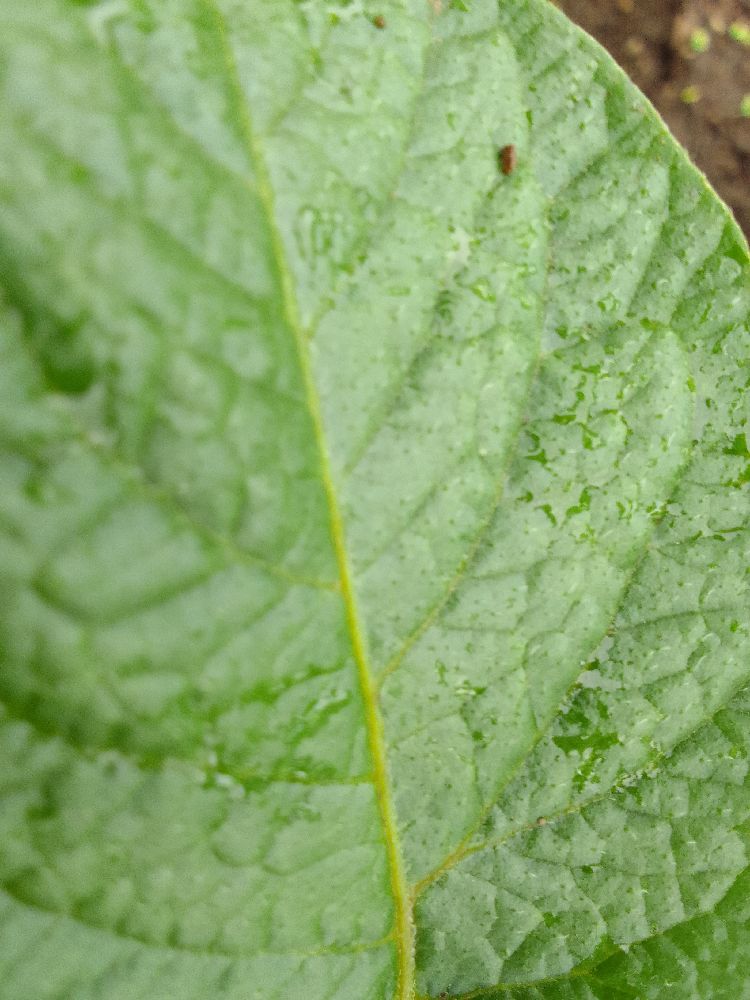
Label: Healthy